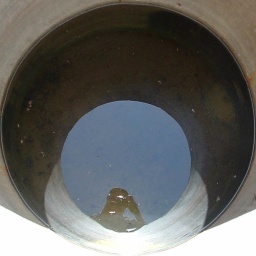
While walking around the Tsunami disaster area I happened on a well. I looked down and the sky was blue